Ayomide Folorunso

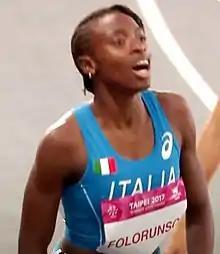
Folorunso in 2017

Ayomide Temilade Oluwatoyosi Folorunso (born 17 October 1996) is a Nigerian-Italian athlete specialising in the 400 metres hurdles. She competed in the 4 × 400 metres relay at the 2015 World Championships in Beijing.